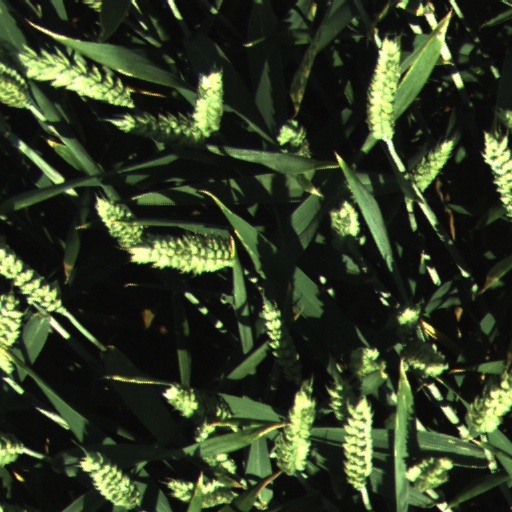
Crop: wheat